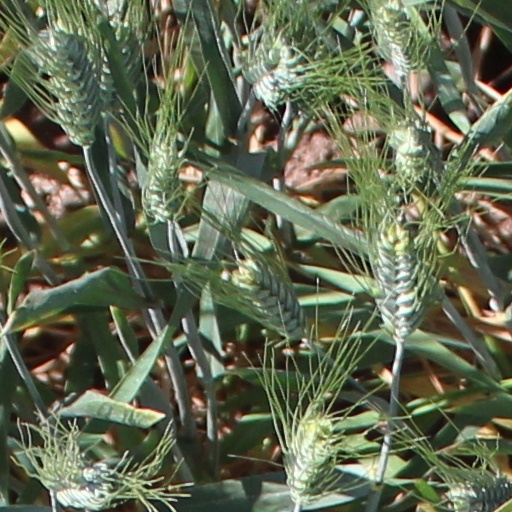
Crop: wheat